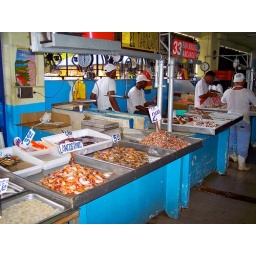
Fresh fish market in Panama city (center)